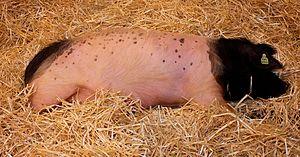
« Porc du Limousin » est une indication géographique protégée attribuée à certains porcs nés, élevés et abattus sur le territoire de la région Limousin et plusieurs départements limitrophes.